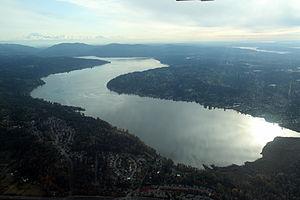
Sammamish est une ville du comté de King dans l'état de Washington, au bord du Lac Sammamish à l'est de Seattle.
Le lac Sammamish est un lac de 11 km de long situé à l'est de la ville de Seattle aux États-Unis dans l'État de Washington. Il se situe également à l'est du lac Washington. Ses eaux se dirigent dans le lac Washington par la rivière Sammamish. Le lac accueille différentes activités nautiques.